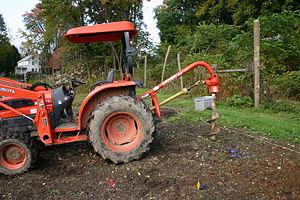
La plantation de la vigne est la première étape de la viticulture. La vigne est une plante pérenne qui peut vivre très longtemps. Il existe encore çà et là des vignes pré-phylloxériques à travers le monde, ces parcelles remontent aux années 1800. La grande majorité des vignes du monde sont quant à elles des plants de vignes greffés.